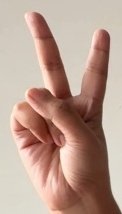
ASL sign: 2